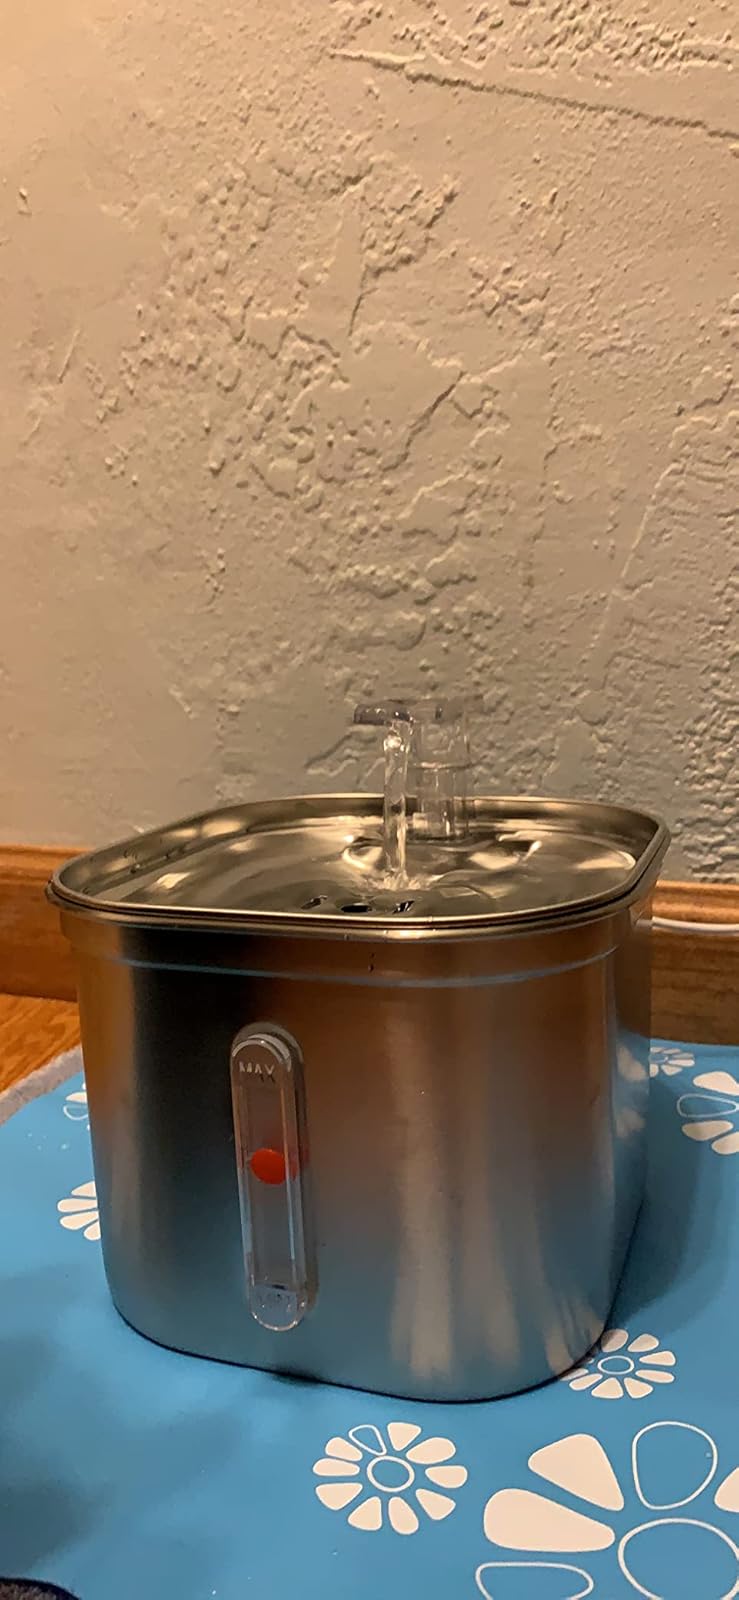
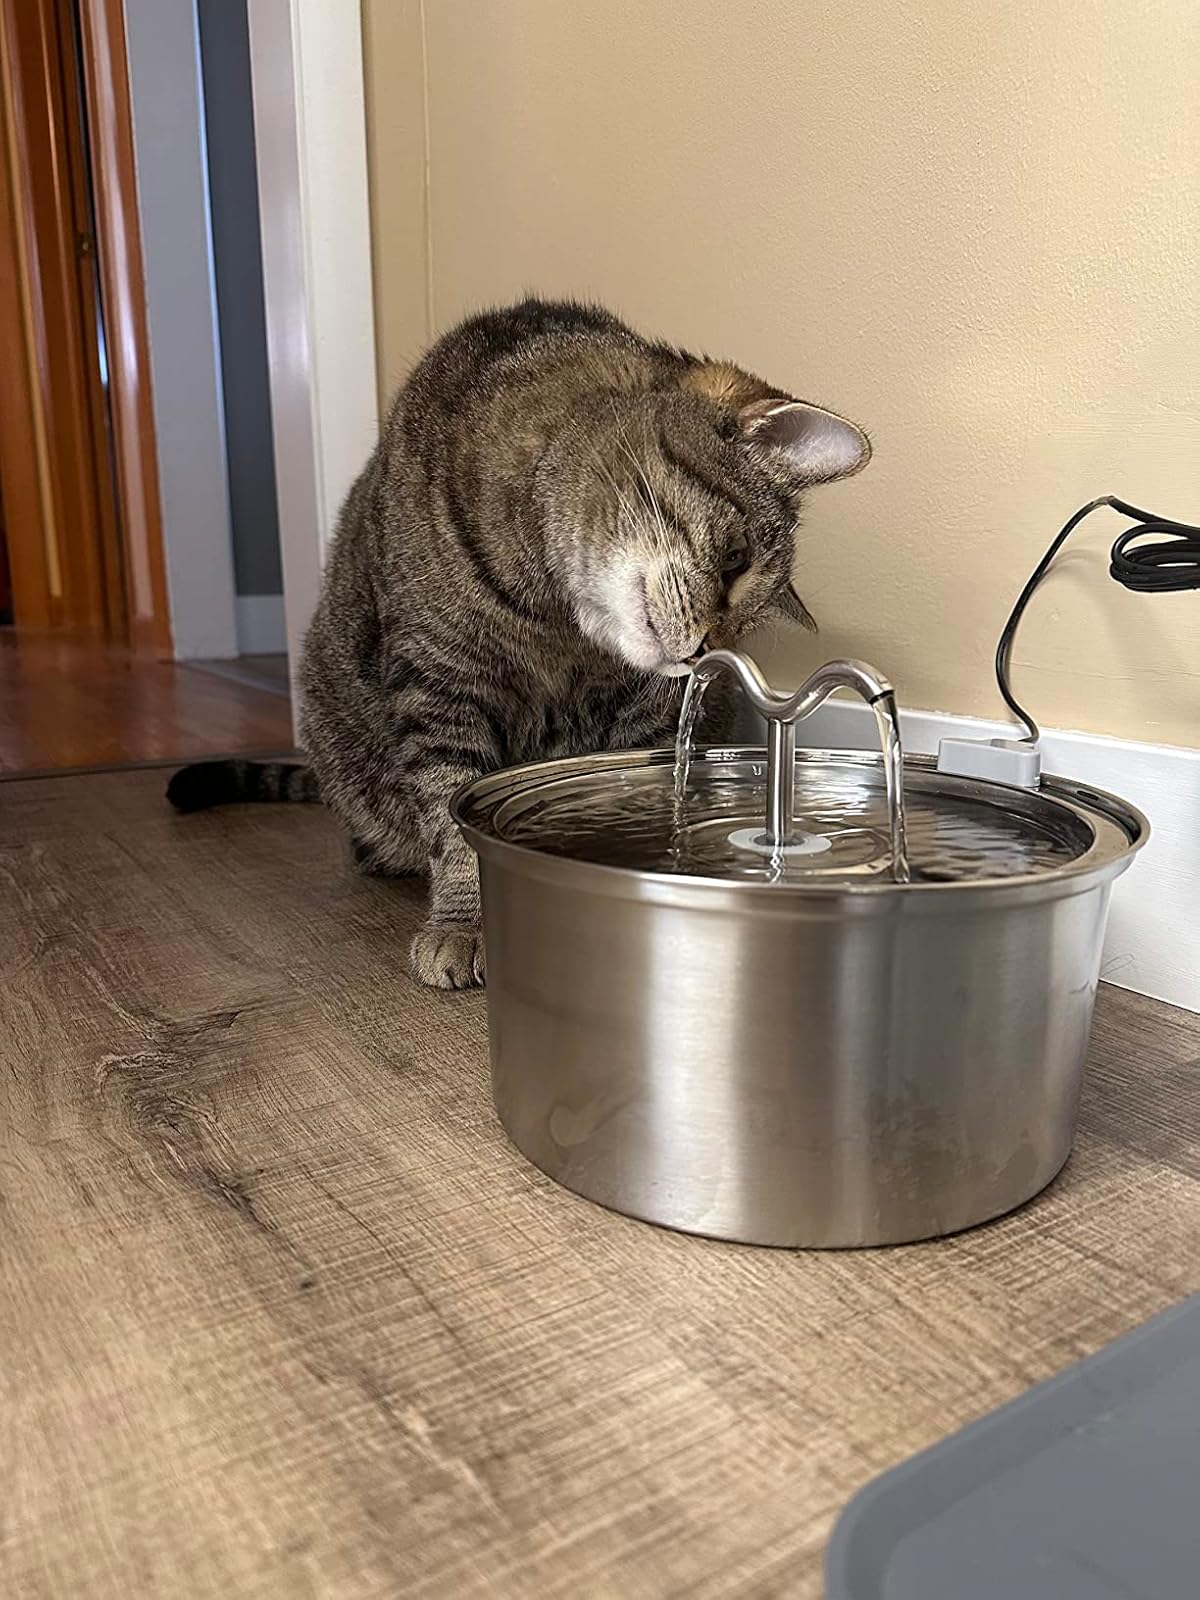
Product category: items_bowl
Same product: no